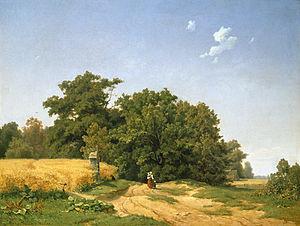
Alexander Michelis est un peintre allemand.